Lillomarka

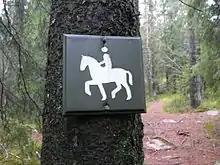
Bridle train in Lillomarka

Lillomarka’s location makes it quite accessible and it has become a popular setting for outdoor pursuits for the people who live around this forest. Lillomarka is considered by the Association for the Promotion of Skiing (Skiforeningen) as a good alternative to Nordmarka, especially during winter. The forest has many ponds and lakes that are suitable for camping trips. Fishing is also allowed throughout the forest in all ponds and lakes except for the drinking water reservoirs Alunsjø and Breidsjø. Both hiking and bridle path run through the area.